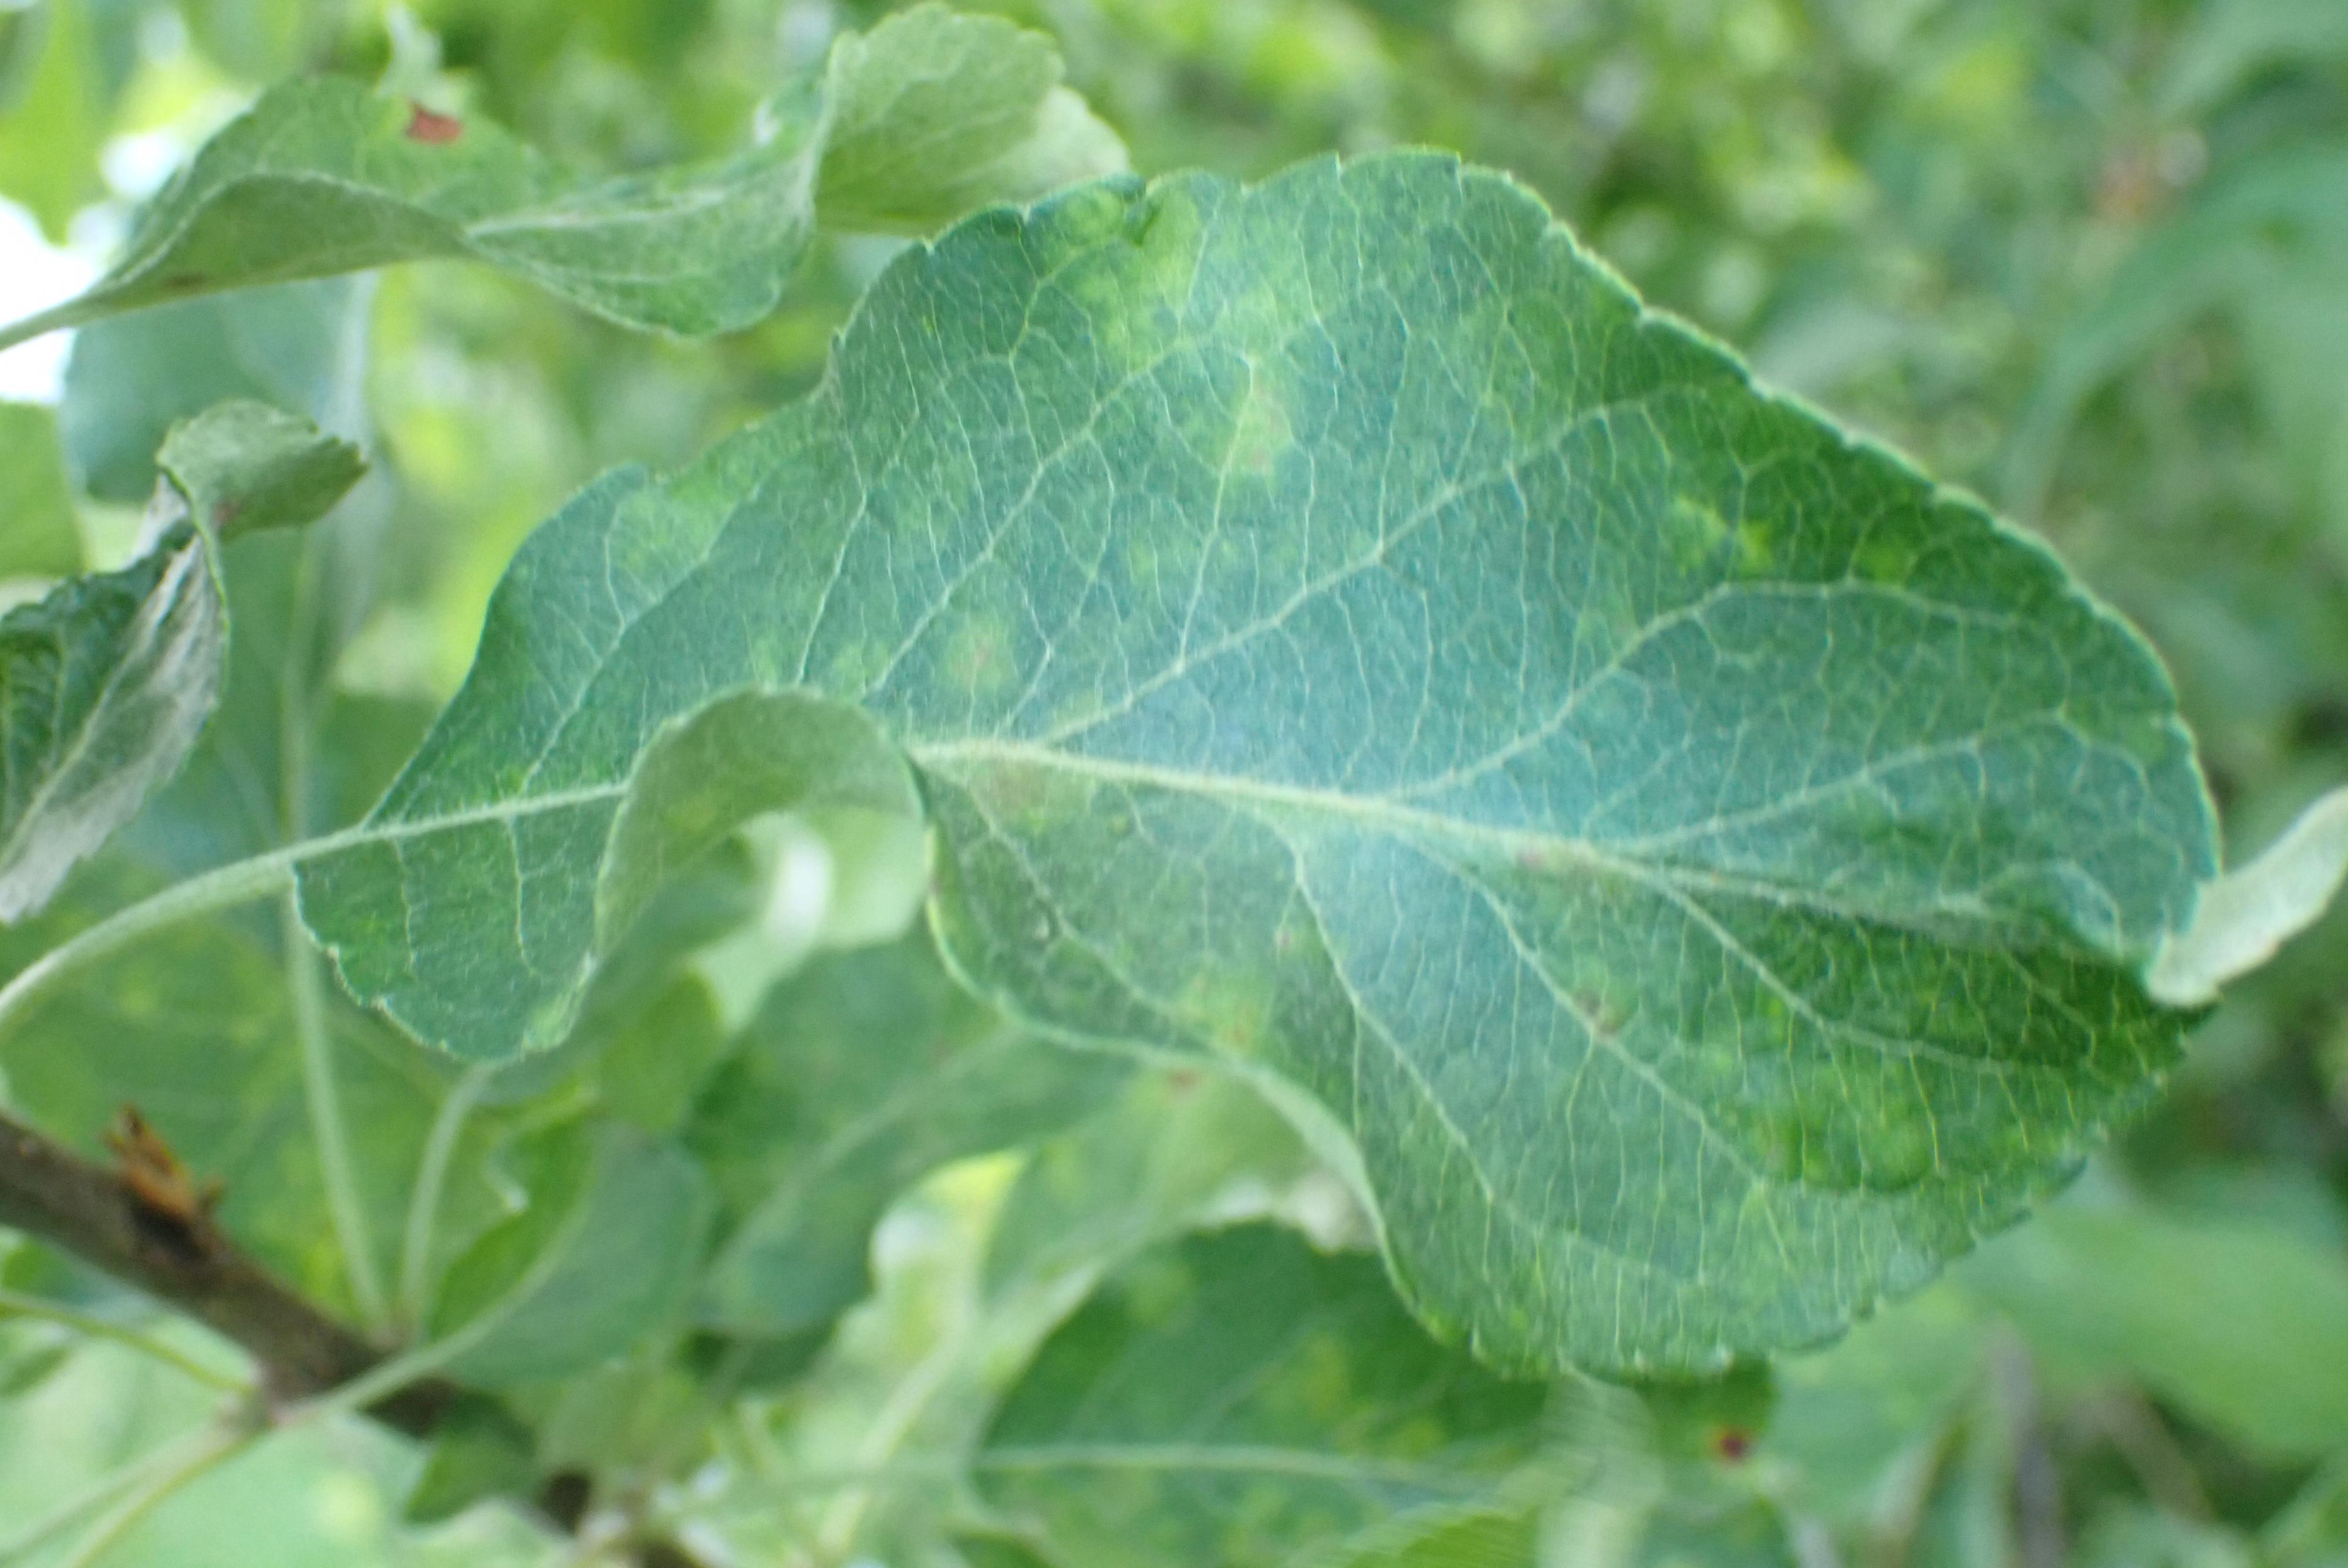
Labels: scab